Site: brandenburg
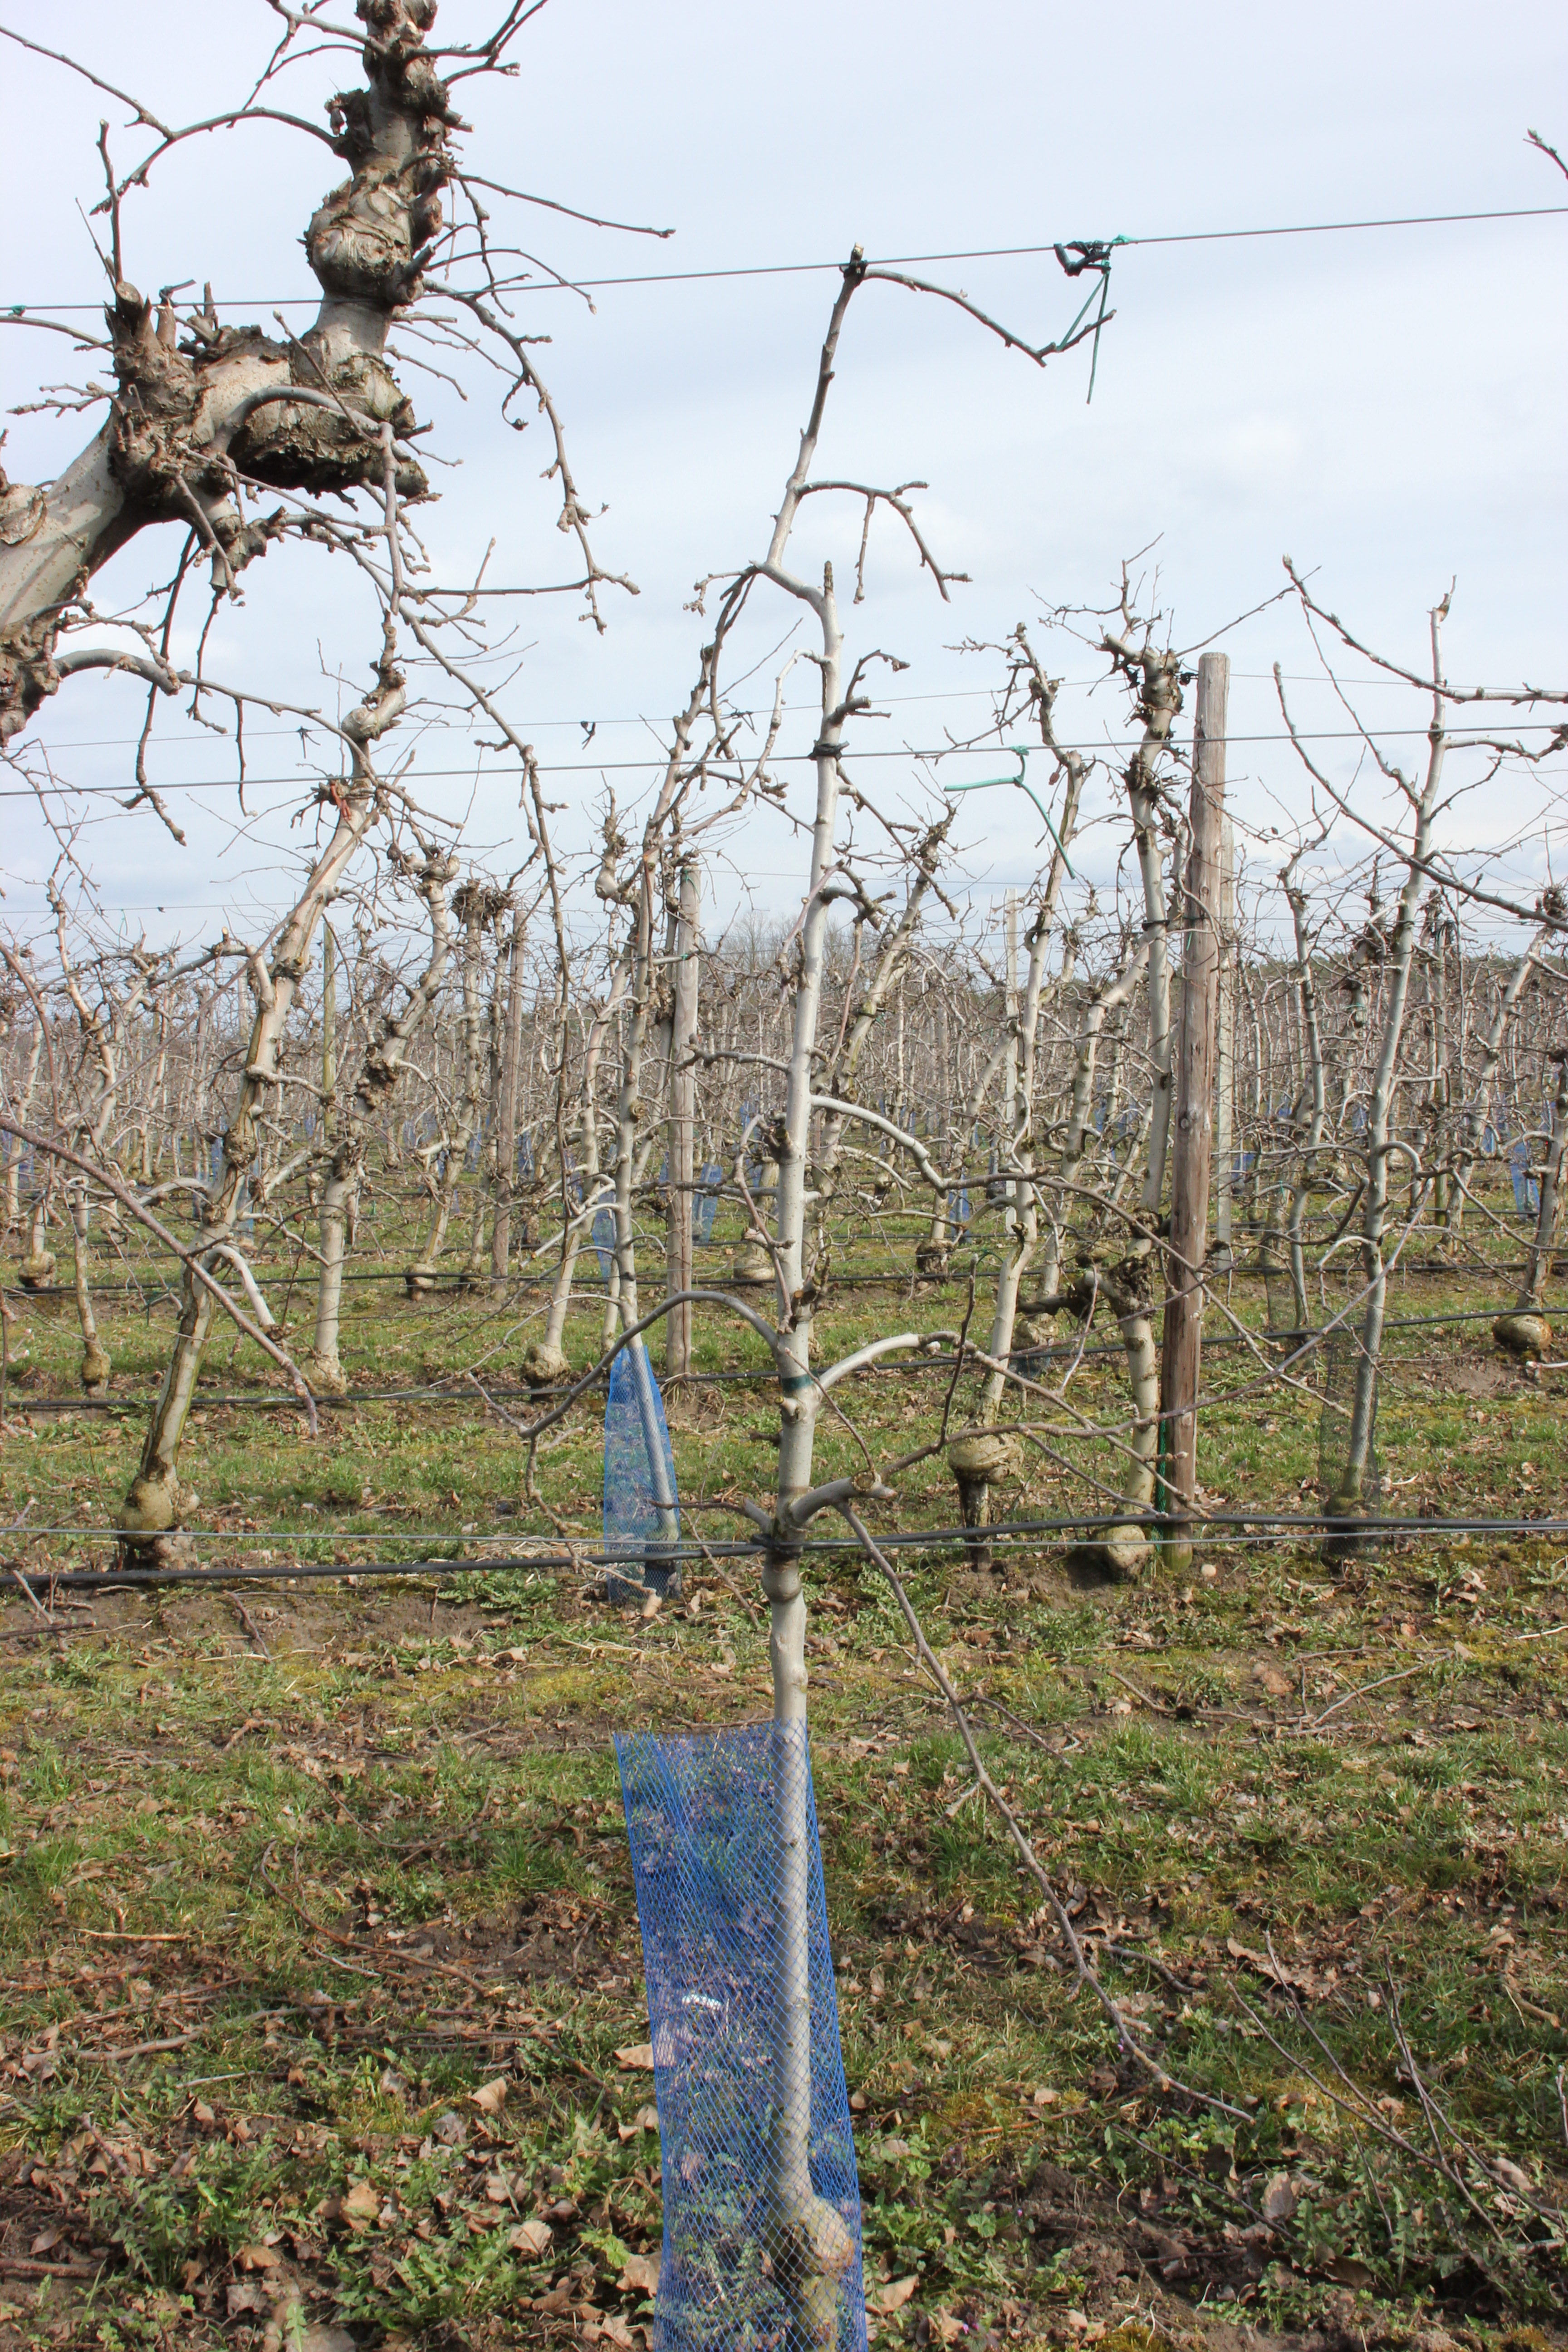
Growth stage (BBCH 01): Bud development